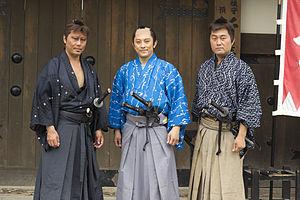
Un rōnin était, dans le Japon médiéval, un samouraï sans maître.